Don Cossacks

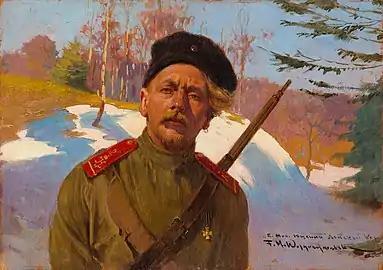
A Don Cossack, 1914–1918

Don Cossacks are credited with playing a significant part in repelling Napoleon's Invasion of Russia. Under the command of Count Matvey Ivanovich Platov, the Don Cossacks fought in a number of battles against the Grande Armée. In the Battle of Borodino, Don Cossacks made raids to the rear of the French Army. Platov commanded all the Cossack troops and successfully covered the retreat of the Russian Army to Moscow. The Don Cossacks distinguished themselves in subsequent campaigns, and took part in the capture of Paris. Napoleon is credited with declaring, "Cossacks are the finest light troops among all that exist. If I had them in my army, I would go through all the world with them."